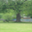
Label: oak_tree